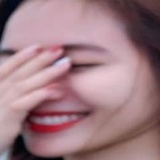
ca sĩ Jang Mi